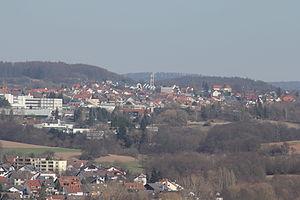
Haibach est une commune allemande de Bavière, située dans l'arrondissement d'Aschaffenbourg et le district de Basse-Franconie.